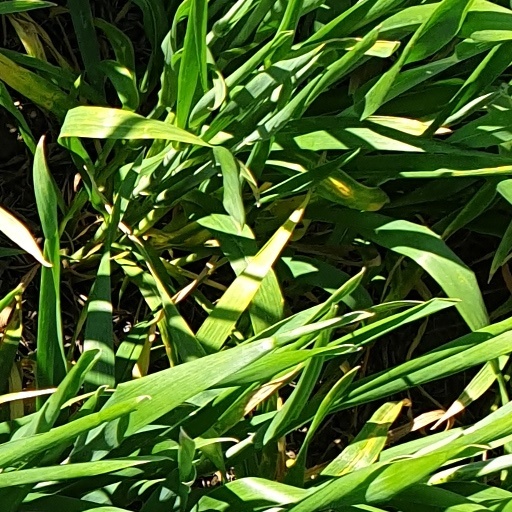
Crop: wheat